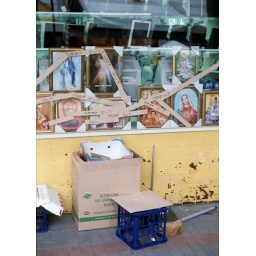
A protective God layer in a shop window in case you were thinking of going past the brown tape.